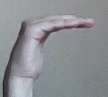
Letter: haa